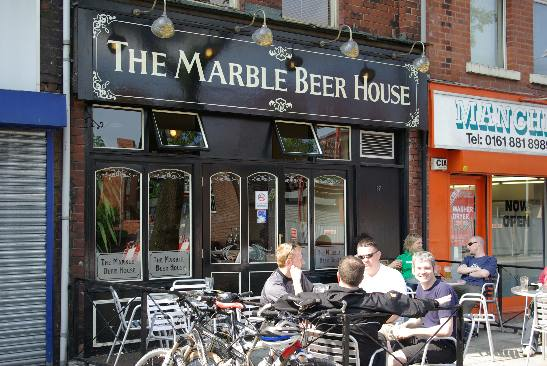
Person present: Yes